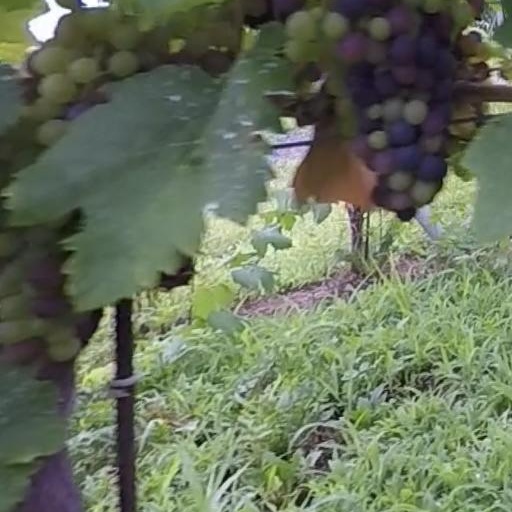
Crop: grape